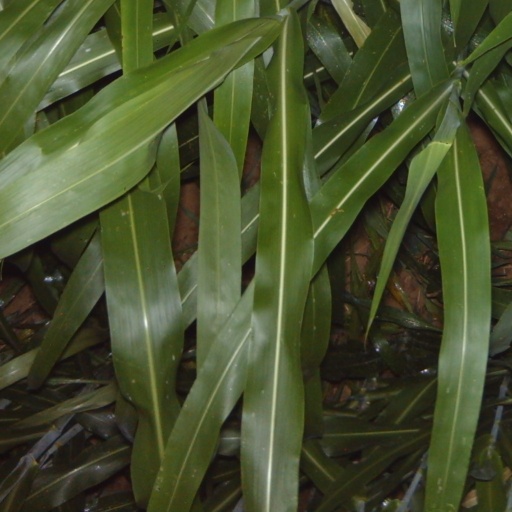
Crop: sorghum